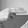
ASL letter: H